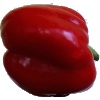
Label: Pepper Red 1